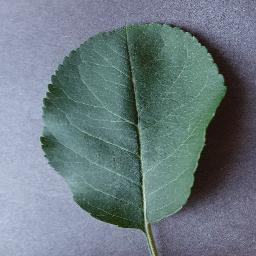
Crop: apple
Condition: healthy